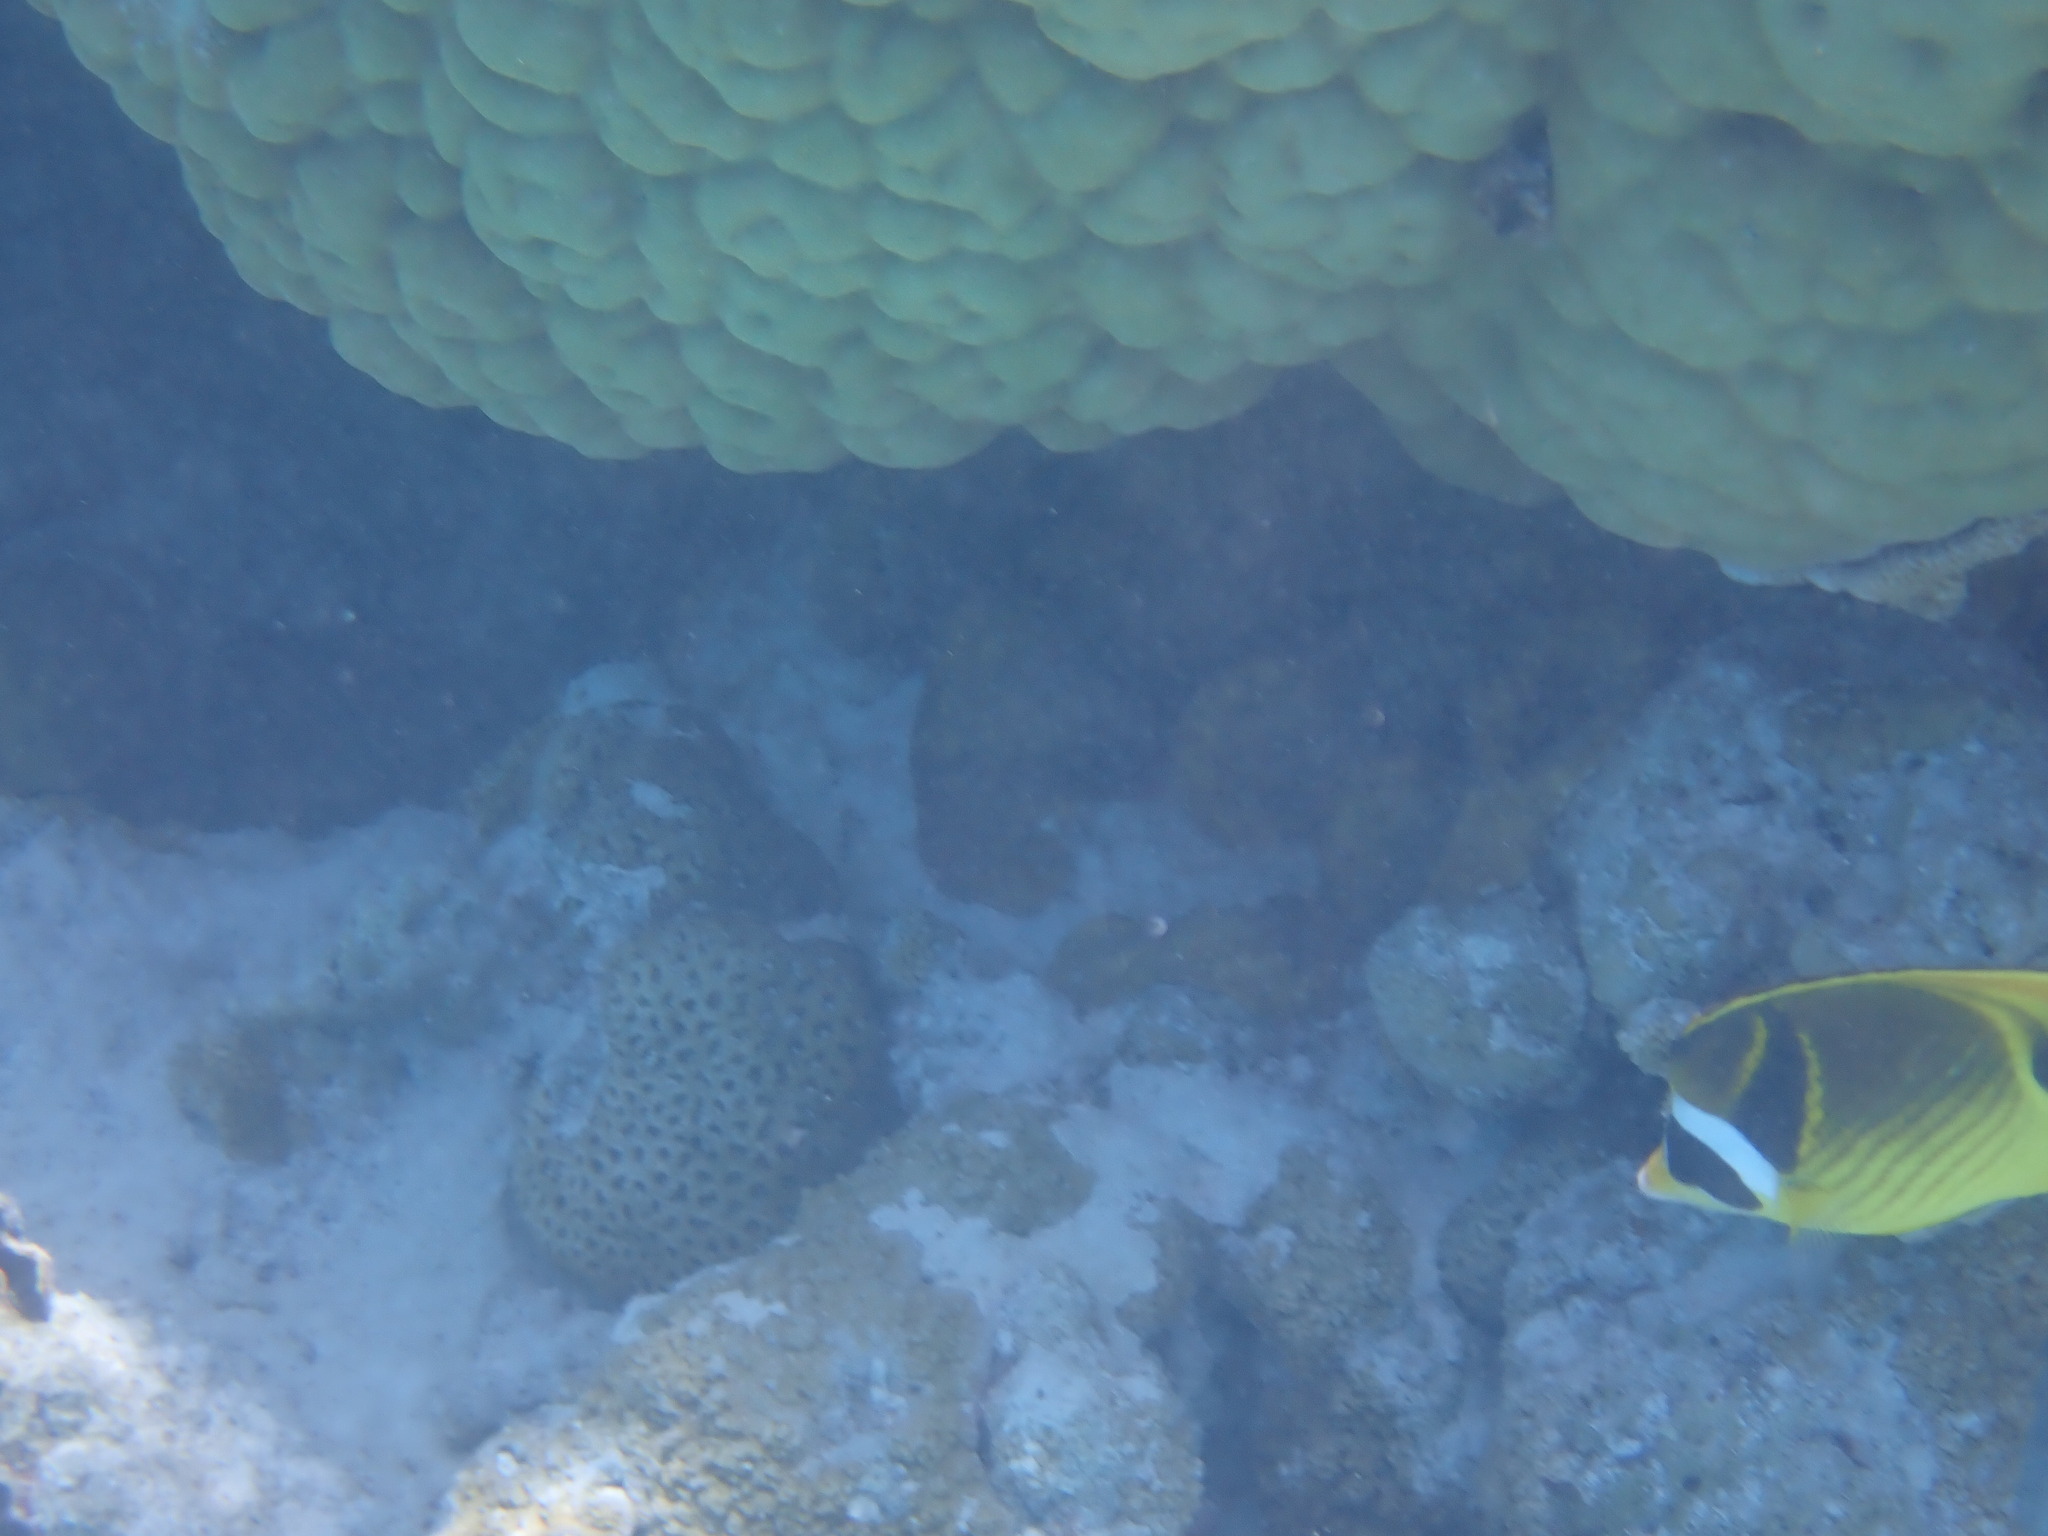
Chaetodon lunula (Raccoon Butterflyfish)